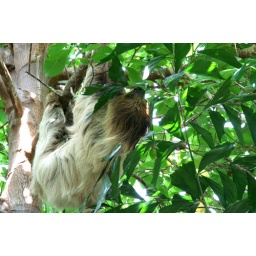
furry sloth in a tree